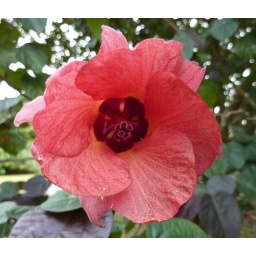
Taken in the late afternoon when the flower has turned from yellow to red.